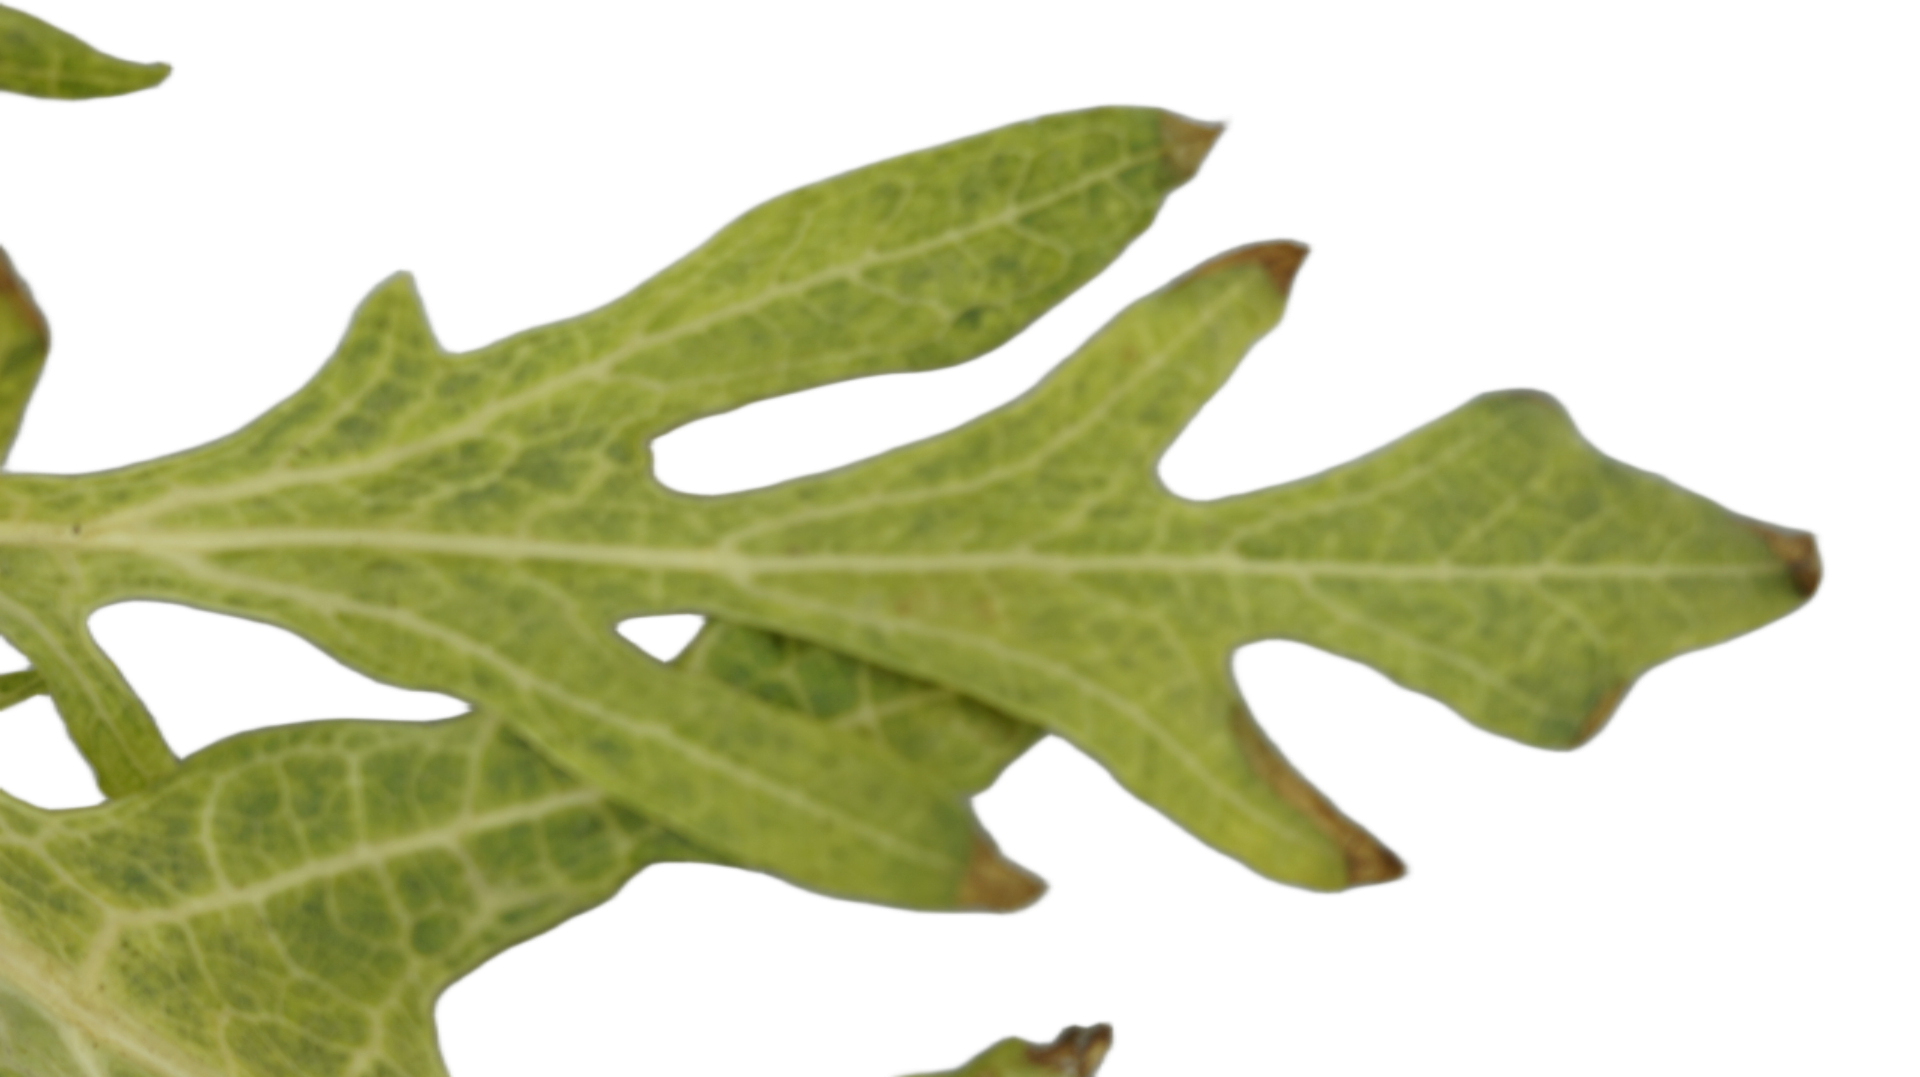
Crop: Papaya
Label: Bacterial_Blight